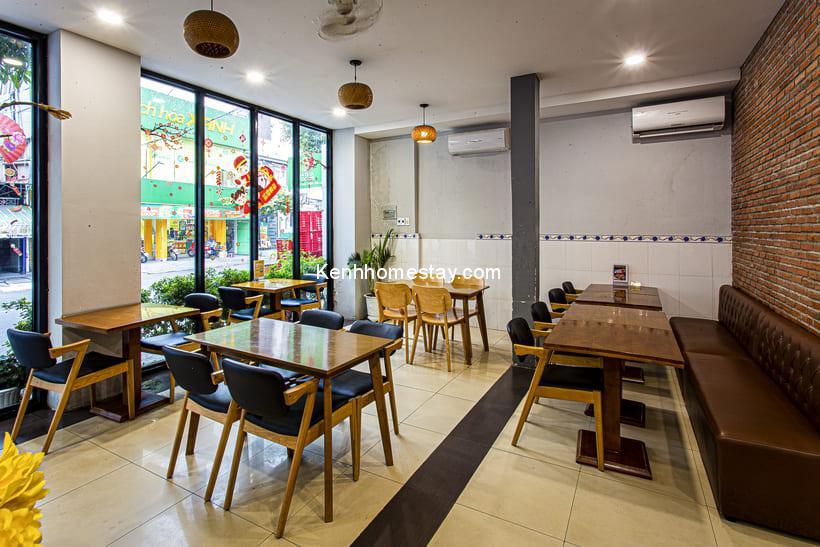
có nhiều bộ bàn ghế xuất hiện trong cửa tiệm